John Michael Higgins (businessman)

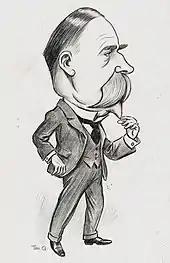
Caricature by Tom Glover, 1922

With the outbreak of World War I in 1914, Higgins placed his knowledge at the disposal of the Federal Government, and was appointed honorary metallurgical adviser. Higgins represented the Federal Government on the Zinc Producers' Association and on the Copper Producers' Association, and also founded the Australian Metal Exchange. After the Imperial government bought the Australian wool clip in 1916, Higgins became Chairman and Governing Director of the Central Wool Committee. In 1918 he was Chairman of directors of the British Australian Wool Realization Association, afterwards known as BAWRA, and was most successful in the management of the sale of the wool carried over at the end of the war. Higgins would not accept any salary or fee for his work as adviser to the government, but had a large salary as chairman of BAWRA, half of which was distributed every year to charitable and educational institutions. He held this position until 1926, when the association went into liquidation and he became trustee for a further six years. Higgins died at Melbourne on 6 October 1937 and was buried in Box Hill Cemetery.